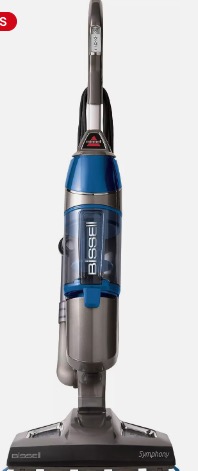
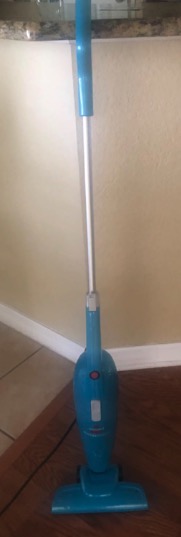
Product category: items_vacuum
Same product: no